Alienoid: Return to the Future

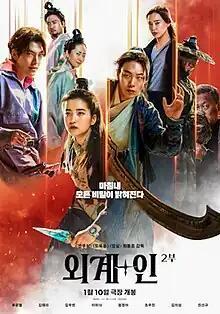
Theatrical release poster

Alienoid: Return to the Future is a 2024 South Korean science fiction action film directed by Choi Dong-hoon, starring Ryu Jun-yeol, Kim Tae-ri, and Kim Woo-bin. It is the second part of 2022 film "Alienoid" and tells the story of humans and monks trying to save everyone by returning to the present while hidden secrets are revealed in the fierce battle for the new sword. It was released on January 10, 2024, in IMAX, 4DX, and ScreenX formats.